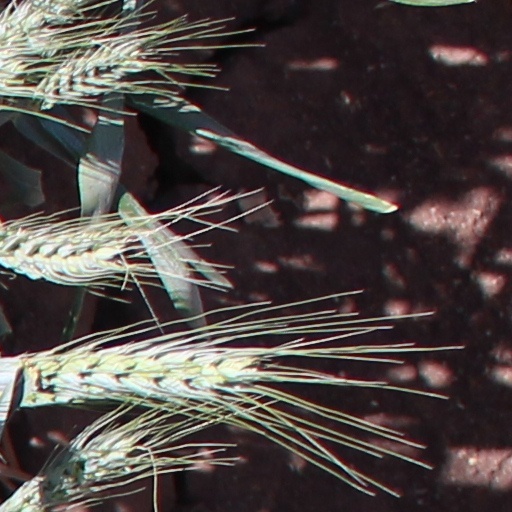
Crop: wheat